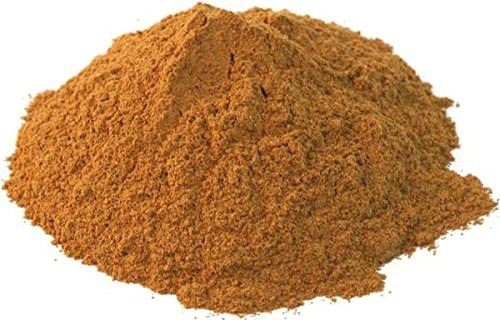
Item Name: Honey Cinnamon Sugar by Its Delish, (1 lbs)
Bullet Point 1: Highest quality ground cinnamon sugar with honey
Bullet Point 2: Honey Cinnamon Sugar by Its Delish
Bullet Point 3: Enhance your favorite dishes,recipes and garnish
Bullet Point 4: Great flavor for cookies, cakes, stewed fruits, puddings, ice cream or warm beverages.
Bullet Point 5: Certified Kosher OU Packaged in the USA non-GMO All natural
Product Description: Its Delish Highest quality ground cinnamon sugar with honey. Certified Kosher. Freshly packaged in North Hollywood, CA. It's Delish!TM founded in 1992 located in North Hollywood, California is a busy company producing a wide variety of candy, chocolate, nuts, dried fruit, and spices. See for yourself why so many people choose It's Delish!TM over similar brands. Like our motto, "gourmet food without the gourmet price", we offer the highest quality products at the lowest prices. It's Delish!TM prides itself on the four pillars that are at the foundation of everything we do. Innovation Quality Value Service
Value: 1.0
Unit: Count

Price: 15.39